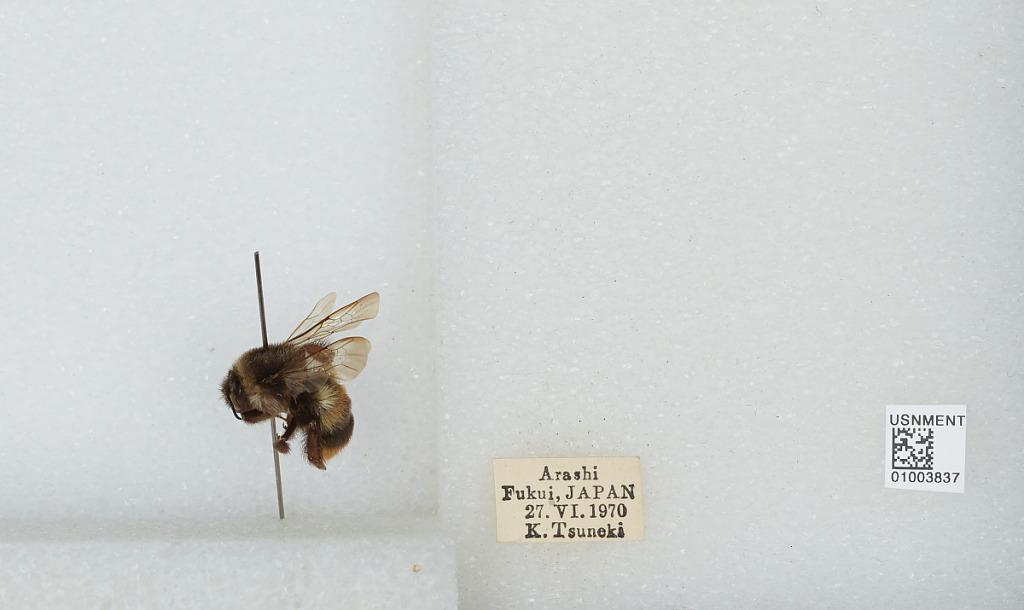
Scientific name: Bombus (Bombus) ignitus Smith
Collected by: K. Tsuneki
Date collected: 1970-6-27
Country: Japan
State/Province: Fukui
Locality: Arashi